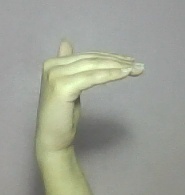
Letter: khaa